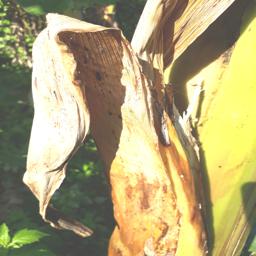
Label: PSEUDOSTEM WEEVIL